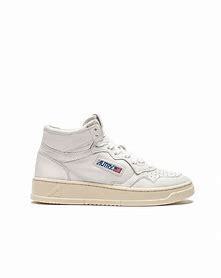
Brand: Autry
Model: Action Shoes 100